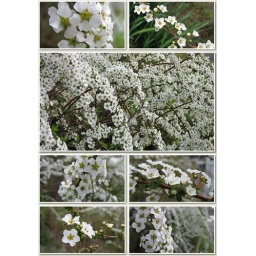
The white sakura.. the first flowers to bloom in the spring. osaka 2007